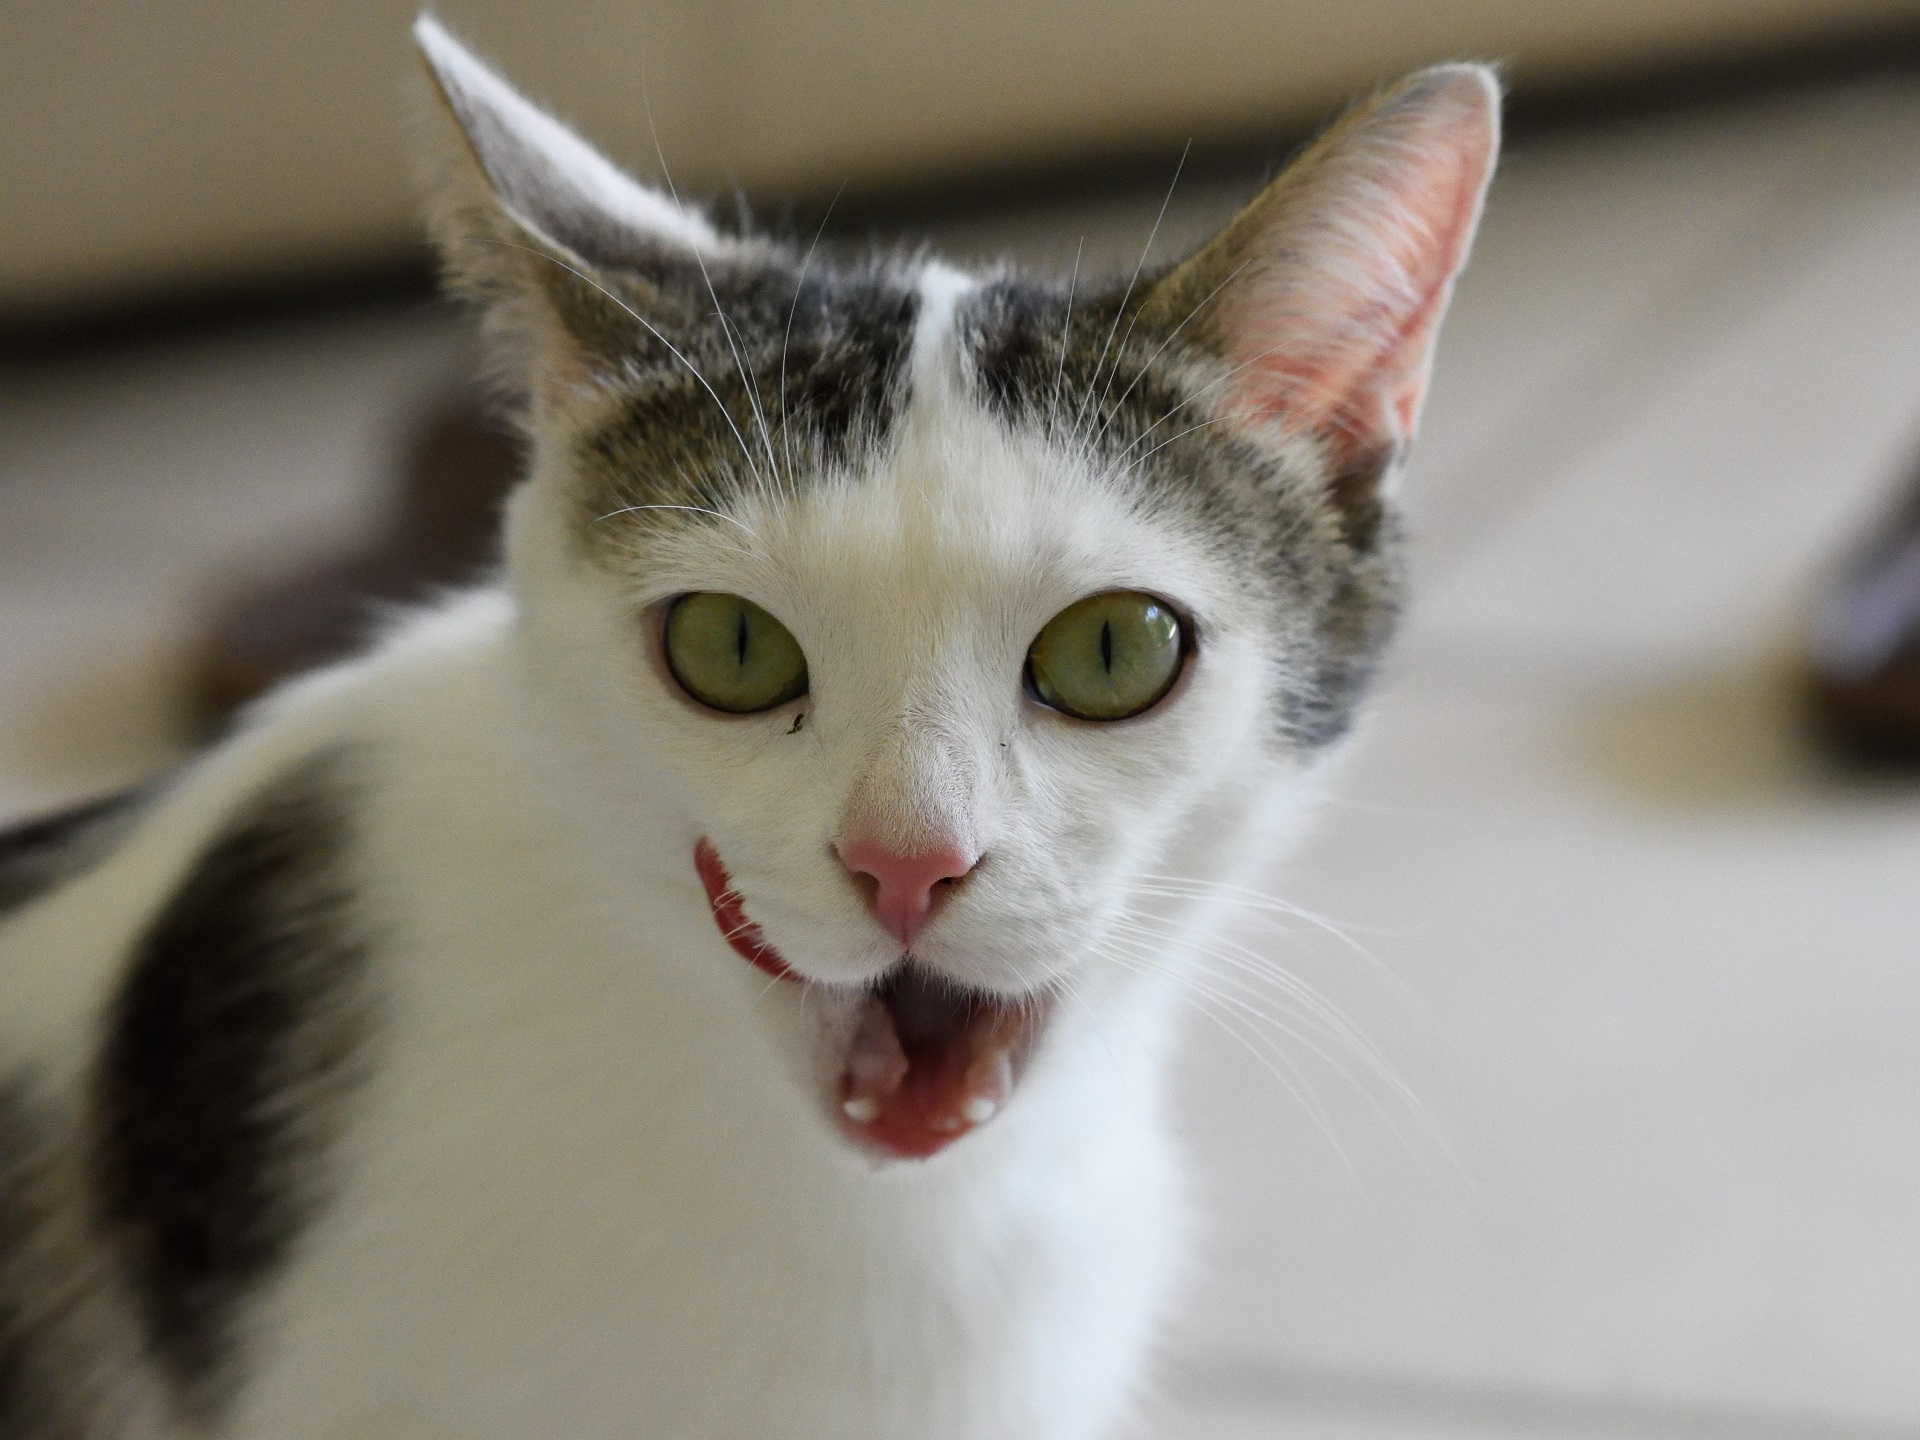
cute, looking, pet, fur, portrait, kitten, cat, feline, mammal, close up, face, nose, eyes, whiskers, kitty, furry, head, vertebrate, domestic, short hair, european shorthair, burmilla, small to medium sized cats, cat like mammal, domestic short haired cat, american shorthair, khao manee